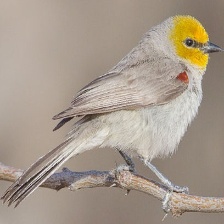
Species: VERDIN
Scientific name: AURIPARUS FLAVICEPS